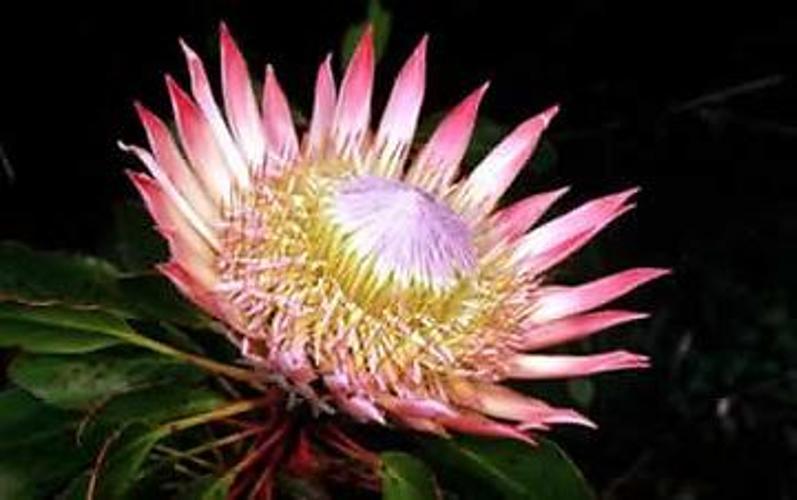
Label: king protea